ICE Cross Infinity Championship

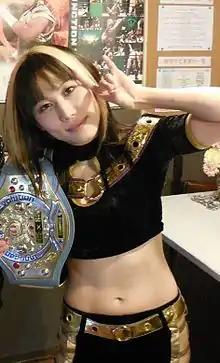
Mio Shirai with the previous title design in November 2012.

The championship, which is situated at the top of Ice Ribbon's championship hierarchy, was introduced as the ICE×60 Championship on December 23, 2008, when Seina defeated Makoto in the finals of a tournament to become the inaugural champion. Seina was the first champion in the title's history. Tsukasa Fujimoto holds the record for most reigns, with seven. Fujimoto also holds the record for the longest reign in the title's history at 615 days, achieved on her fourth reign. Maki Narumiya holds the record for the shortest reign with her only reign lasting 12 days.